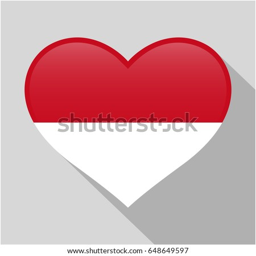
heart icon with a combination of country flag